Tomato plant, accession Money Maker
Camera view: bottom (45 deg); turntable rotation: 270 degrees
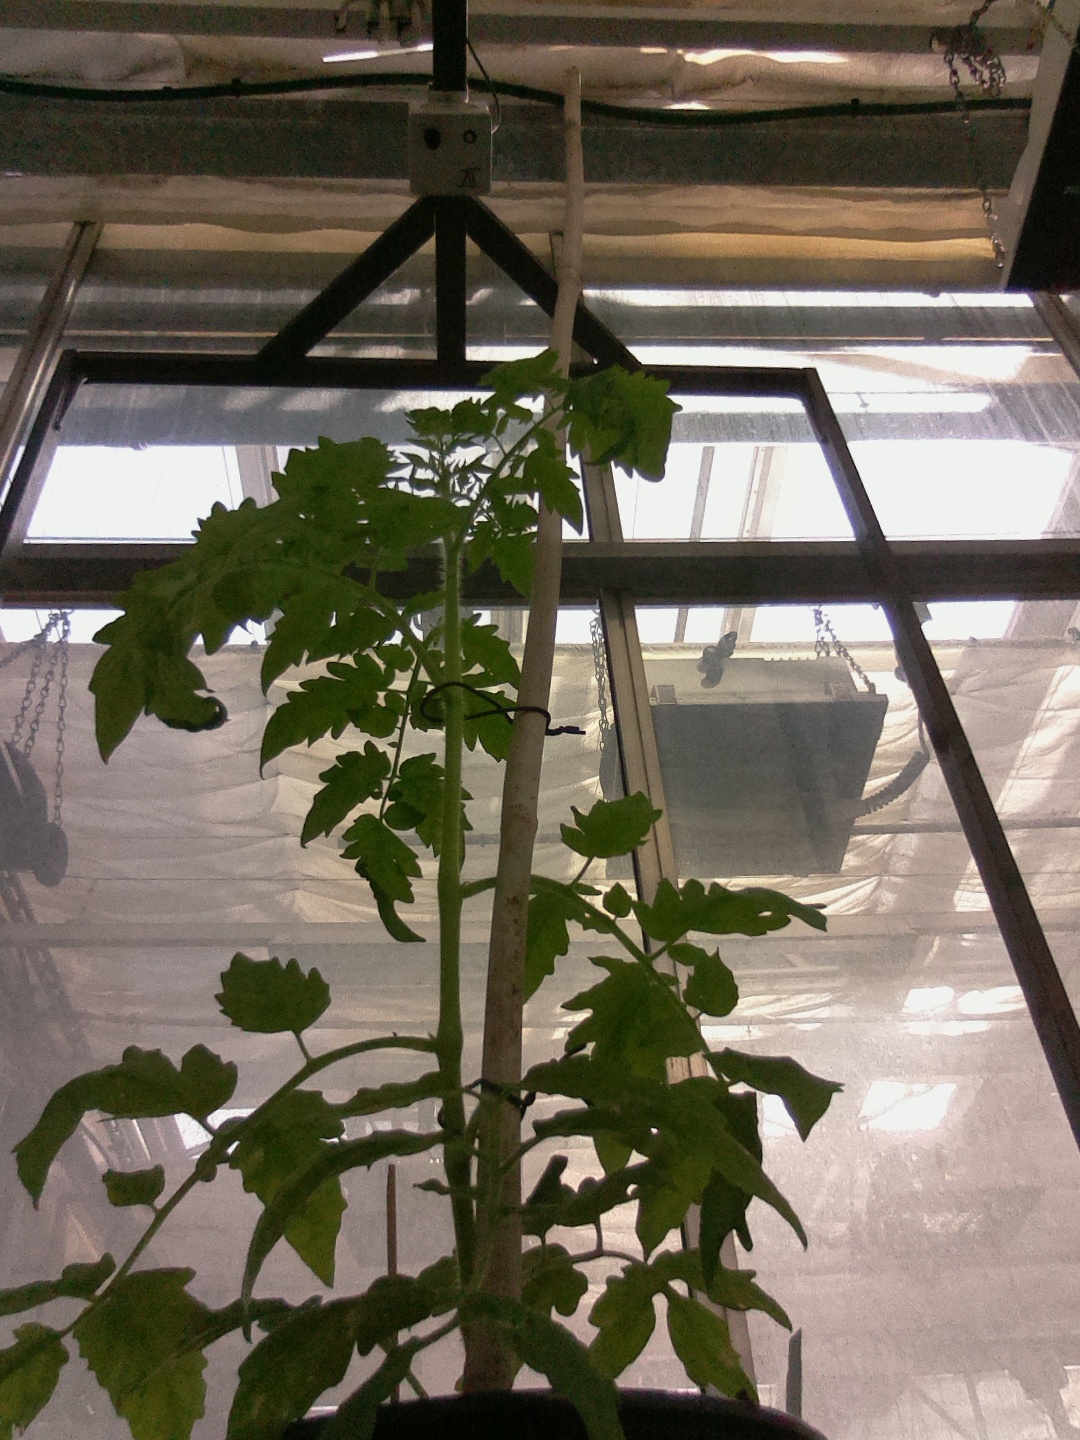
BBCH growth stage 14: 8 of true leaves visible